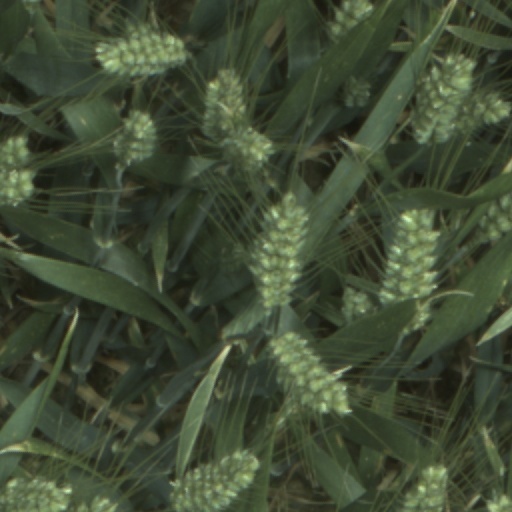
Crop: wheat